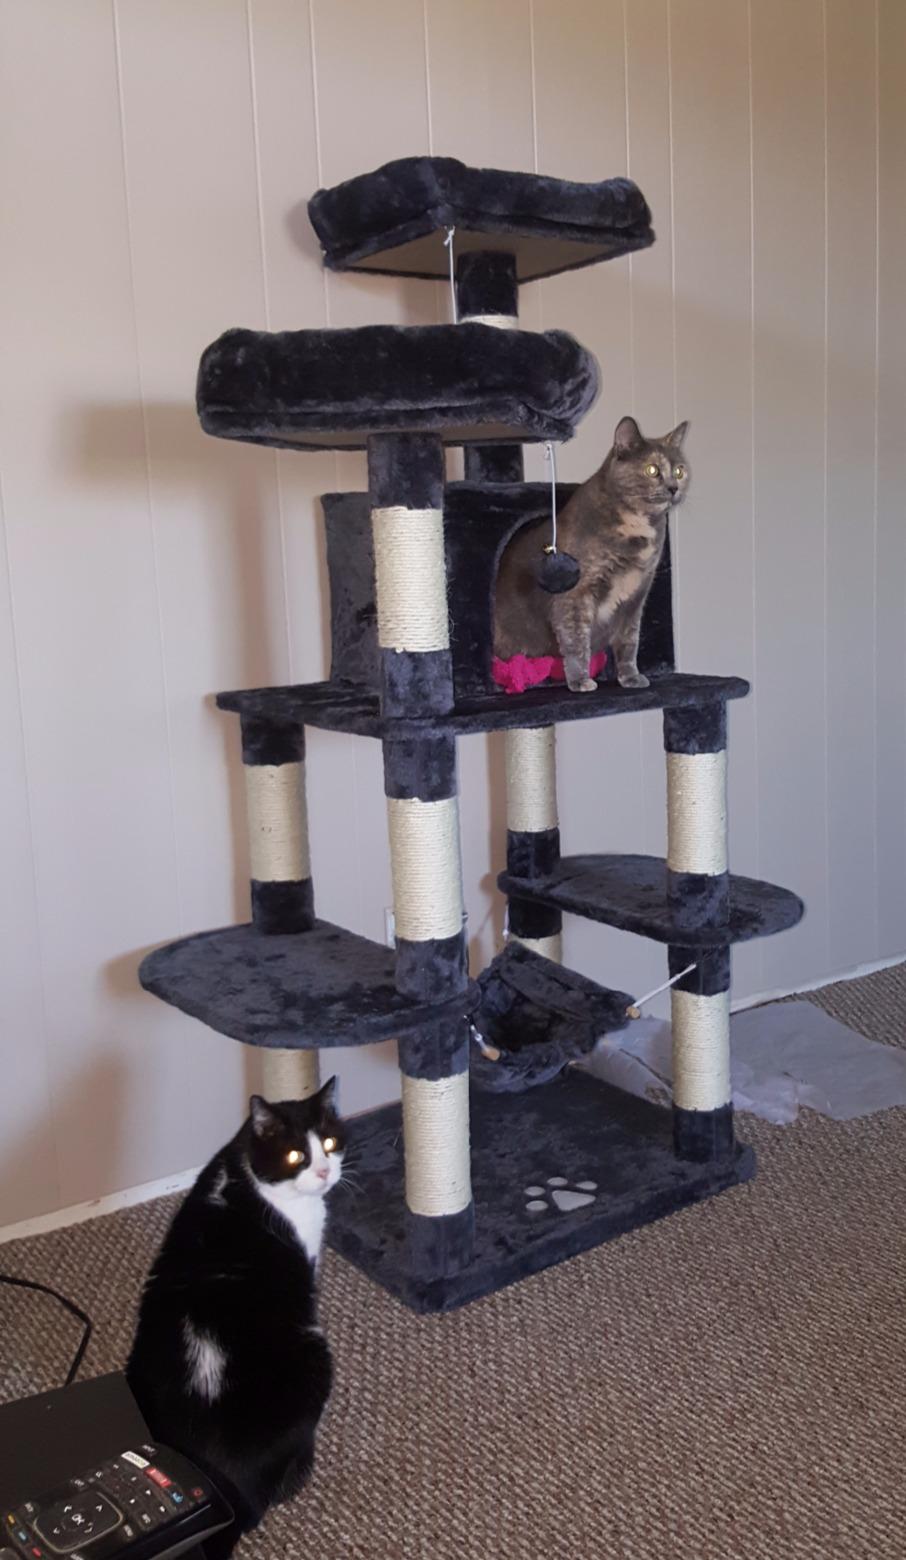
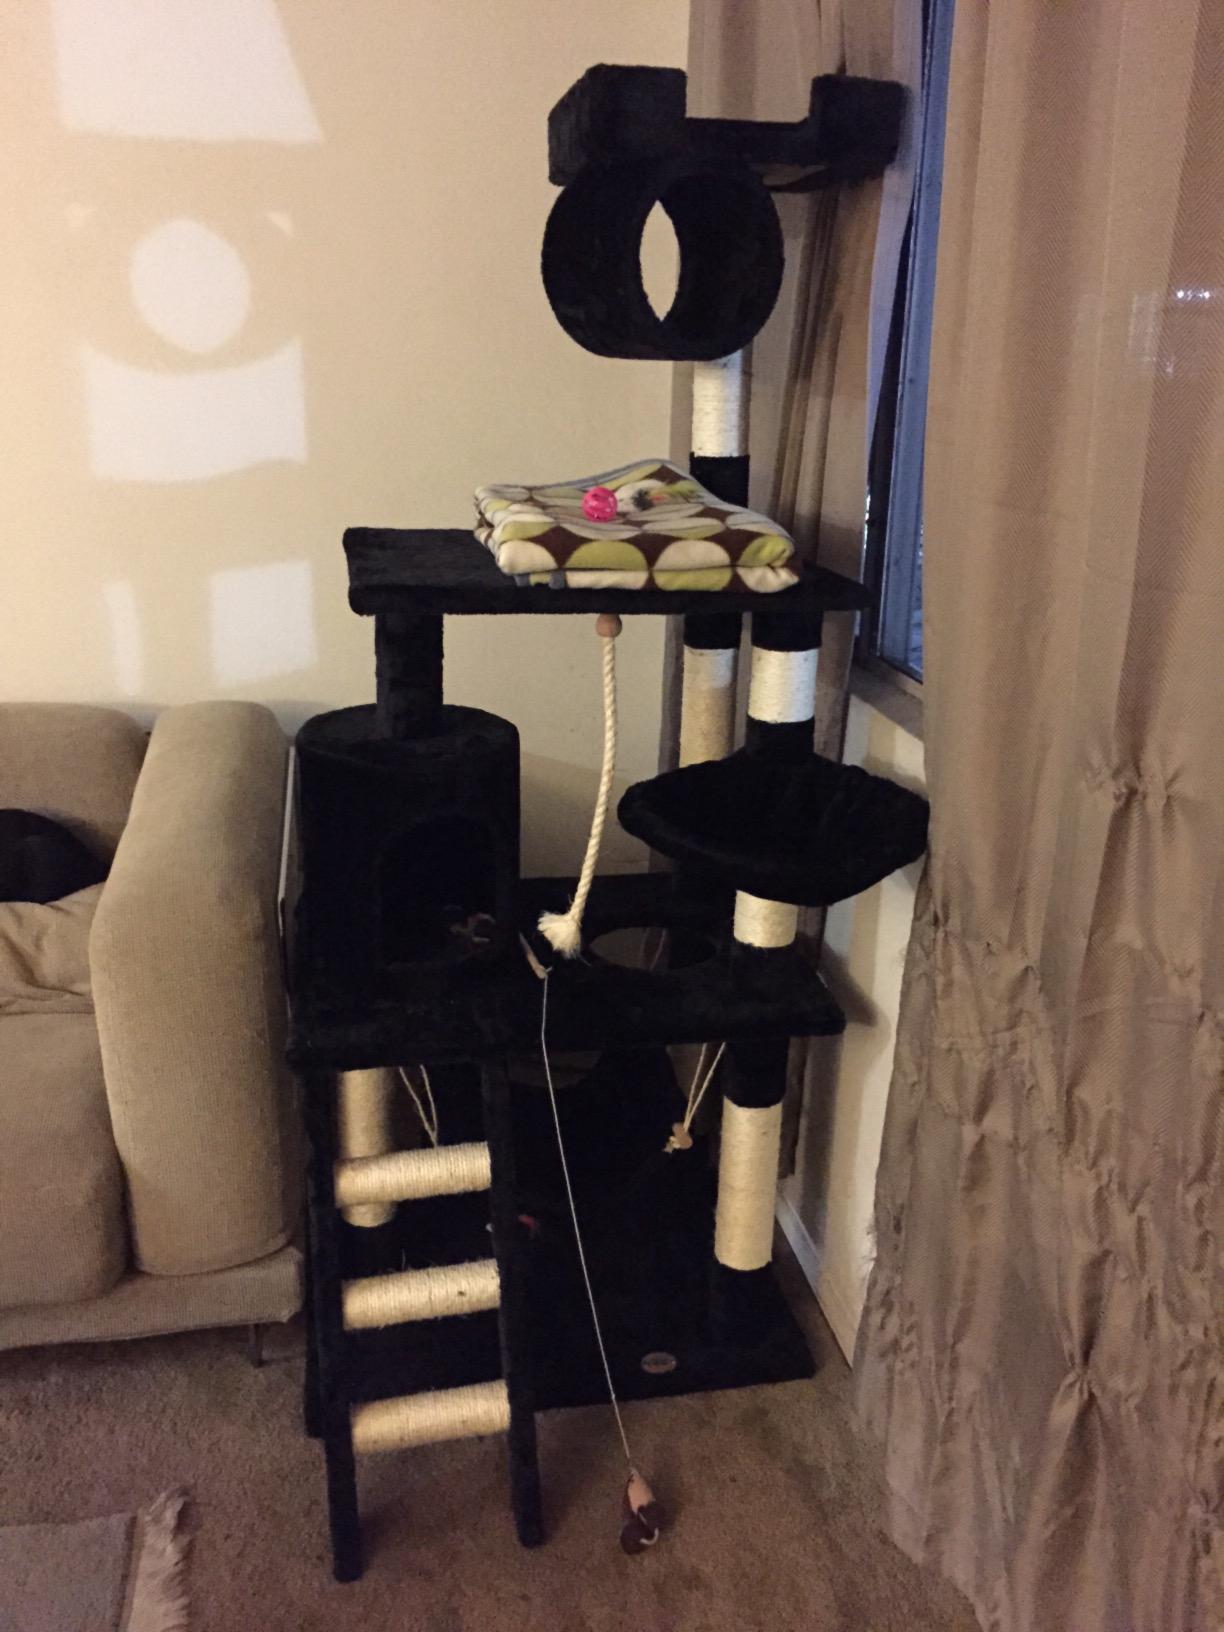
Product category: items_cat tree
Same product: no